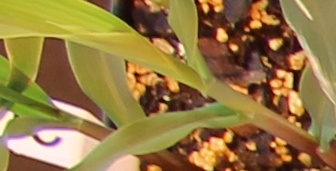
Label: Corn